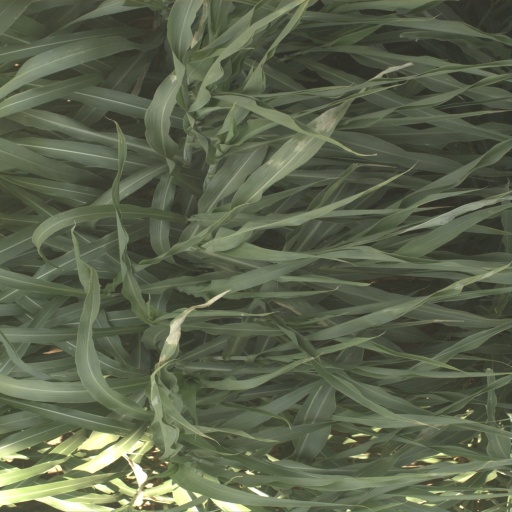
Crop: sorghum